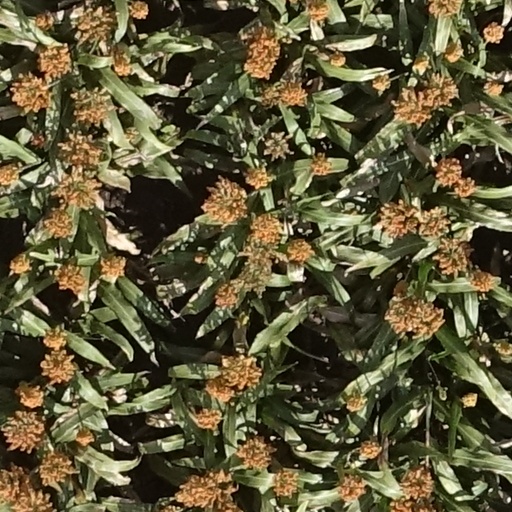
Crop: sorghum